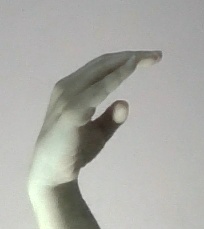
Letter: jeem